Balliang East

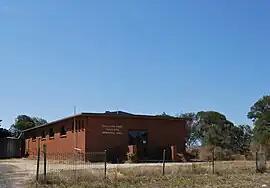
Soldiers Memorial Hall at Balliang East

Balliang East is a locality 45 km west of Melbourne. The Local Government Area is the Shire of Moorabool while the population of the town is 199. Balliang East post office opened on the 1 August 1911 and closed on 24 November 1958. The people of Balliang East are mostly Catholic, Anglican while the majority of the rest have no religion.